Marcel Nguyen

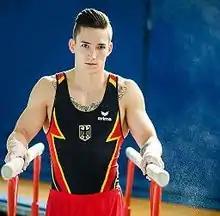
Nguyen in 2014

Marcel Van Minh Phuc Long Nguyen (born 8 September 1987) is a retired German artistic gymnast and three-time Olympian, having represented Germany at the 2008, 2012, and 2016 Olympic Games. He is the 2012 Olympic silver medalist in the all-around and on parallel bars as well as the 2011 and 2012 European Champion on the latter. He has been a soldier in the Bundeswehr (German military) since July 2007, beginning when he was training in the Bundeswehr Sports Development Group (Sportfördergruppe der Bundeswehr) in Munich.